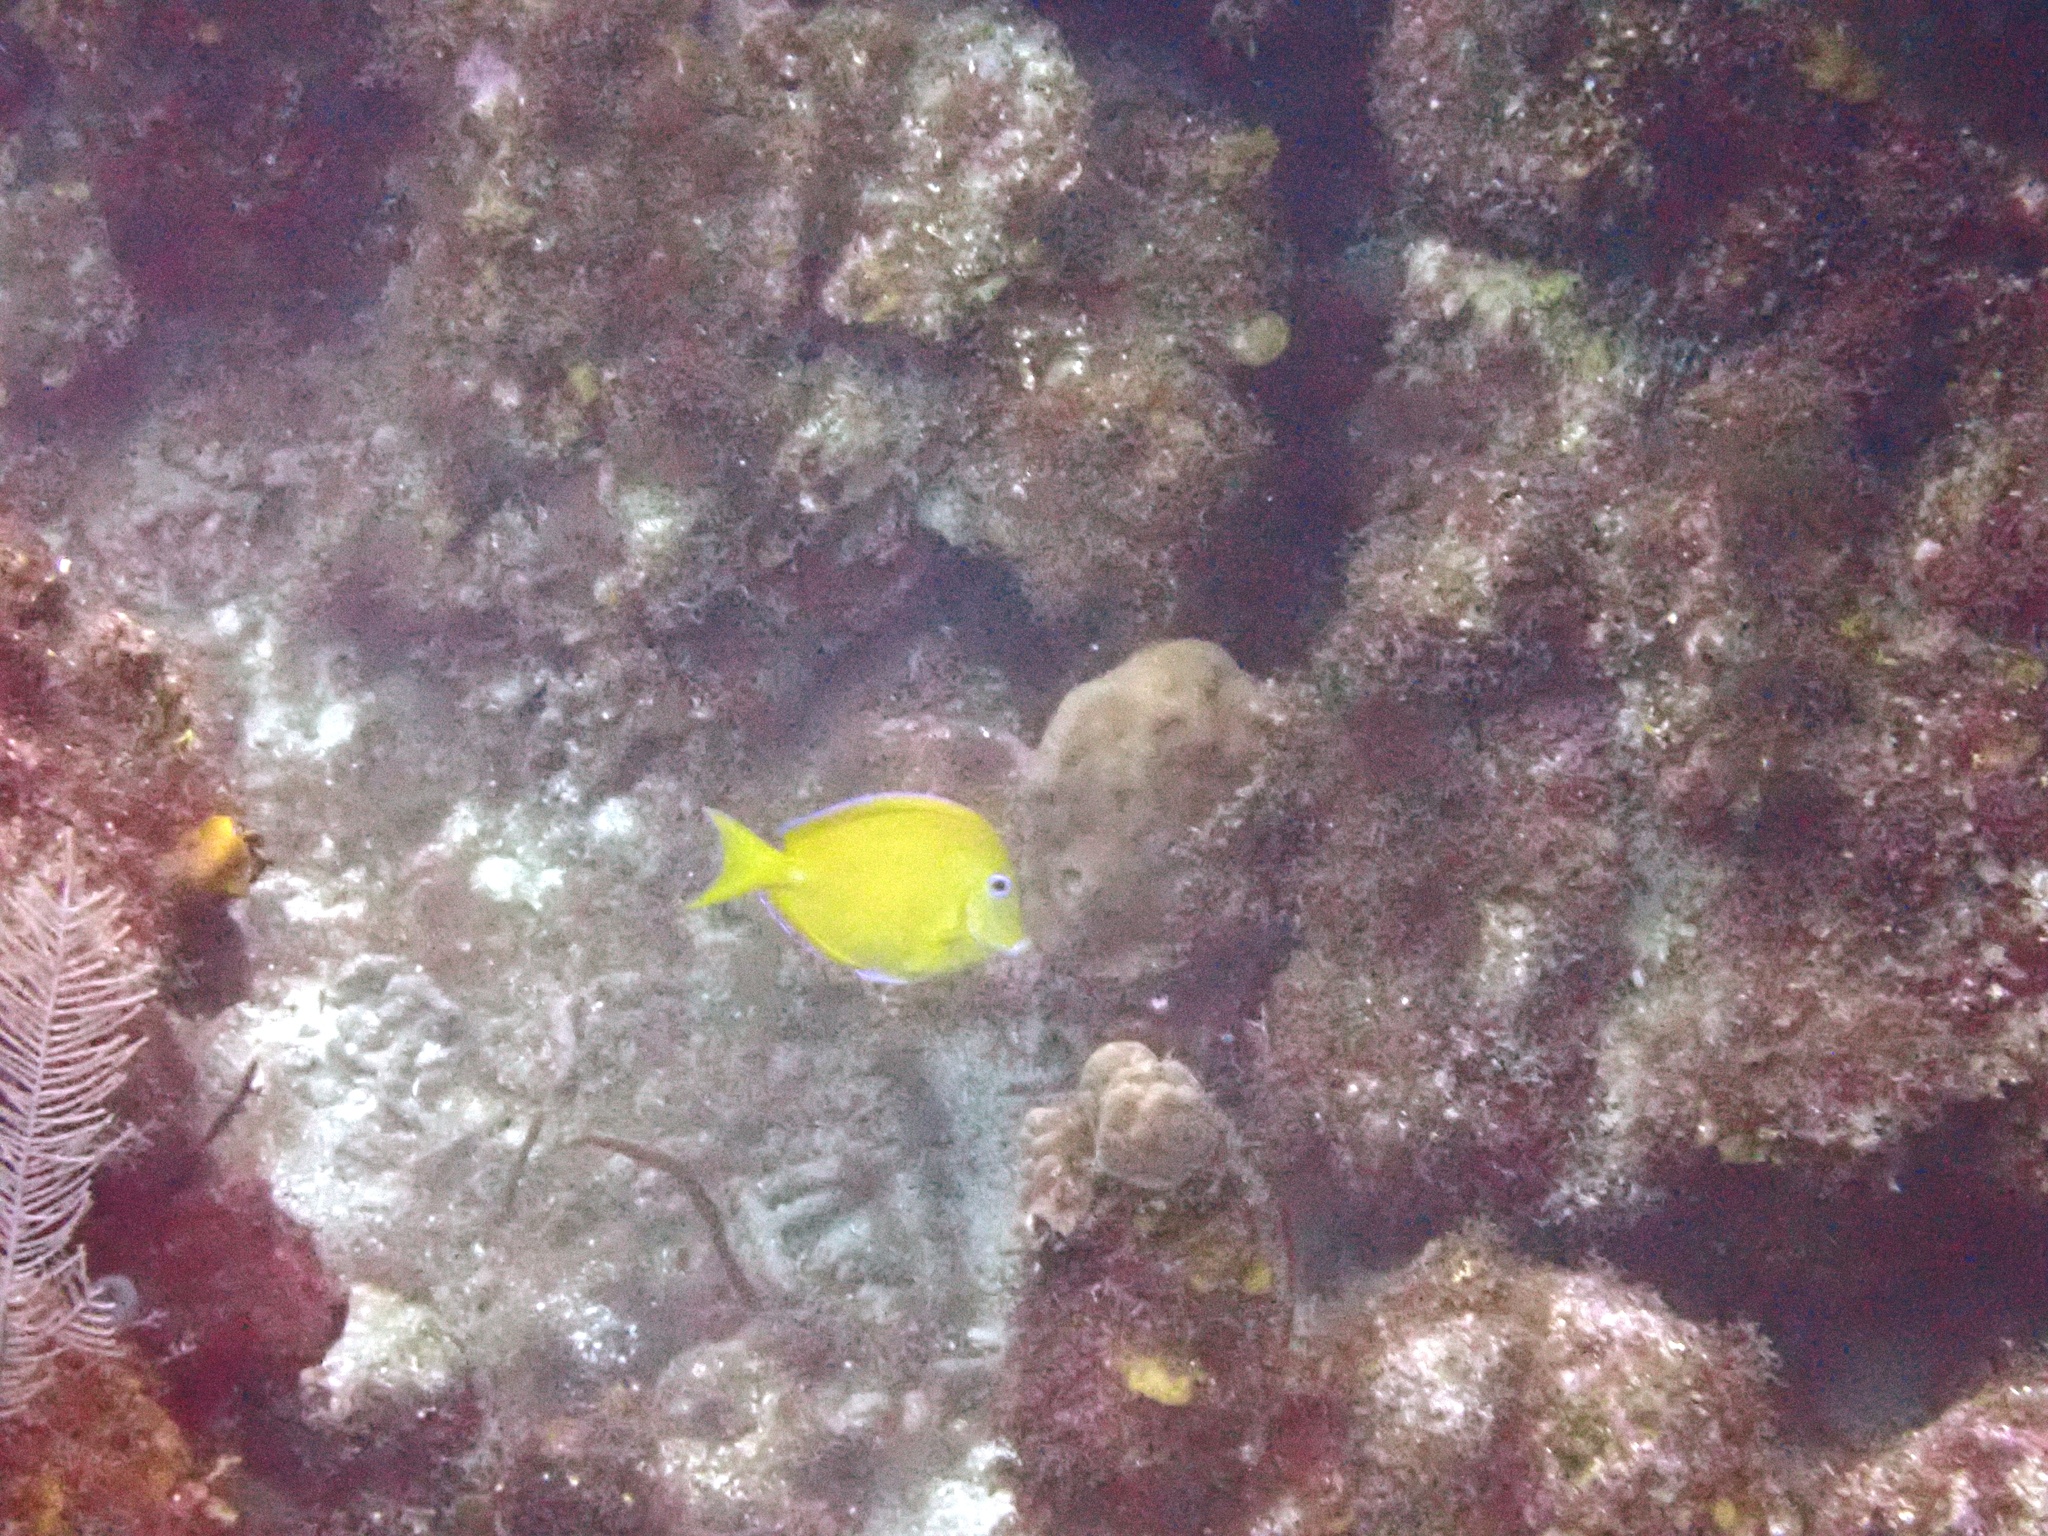
Acanthurus coeruleus (Atlantic Blue Tang)